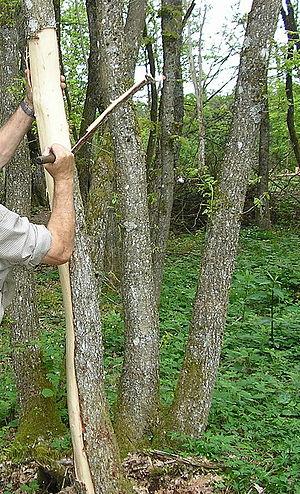
Une chênaie est une forêt où prédomine le chêne.